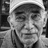
Emotion: neutral